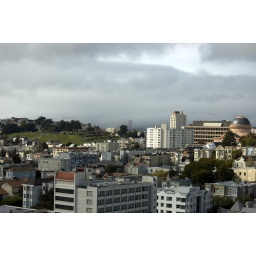
View from new hotel room of golden gate bridge in the far distance